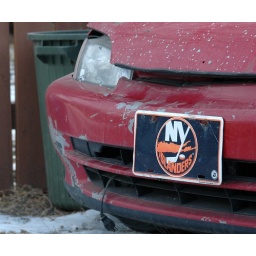
And right in your neighbourhood almost... Although this car has been off the road for a year now...